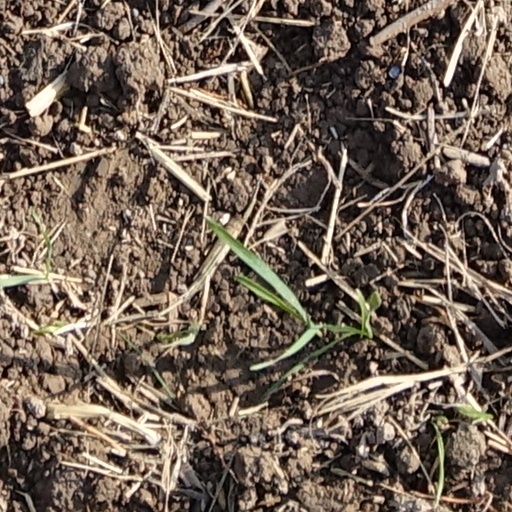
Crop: wheat